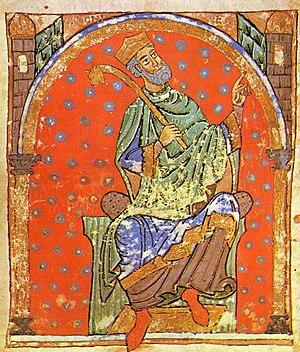
Cet article donne la liste des souverains de la couronne de León et puis de Castille, qui regroupait principalement les royaumes de Castille et de León. On relie également les souverains du royaume des Asturies.
Ordoño IV de León dit le Mauvais, fut roi de León, des Asturies et de Galice de 958 à 960. Il est le fils unique du roi Alphonse IV le Moine et de son épouse, la princesse navarrais Oneca Sánchez. Sa fille Velasquita épousa le roi Bermude II.